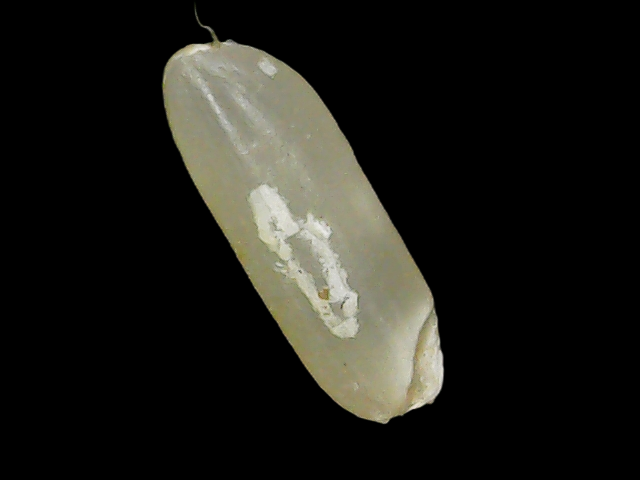
Rice variety: Binadhan11